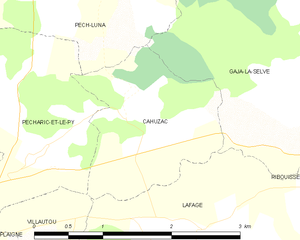
Carte des communes françaises: Cahuzac